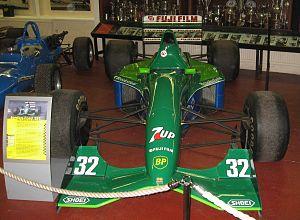
Andrea De Cesaris, né le 31 mai 1959 à Rome et mort le 5 octobre 2014 dans la même ville d'un accident de moto, est un pilote automobile italien qui a participé au championnat du monde de Formule 1 de 1980 à 1994. Il aura disputé 208 Grands Prix et obtenu une pole position.